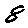
Label: 8